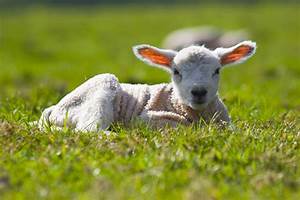
Label: sheep